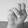
ASL letter: N